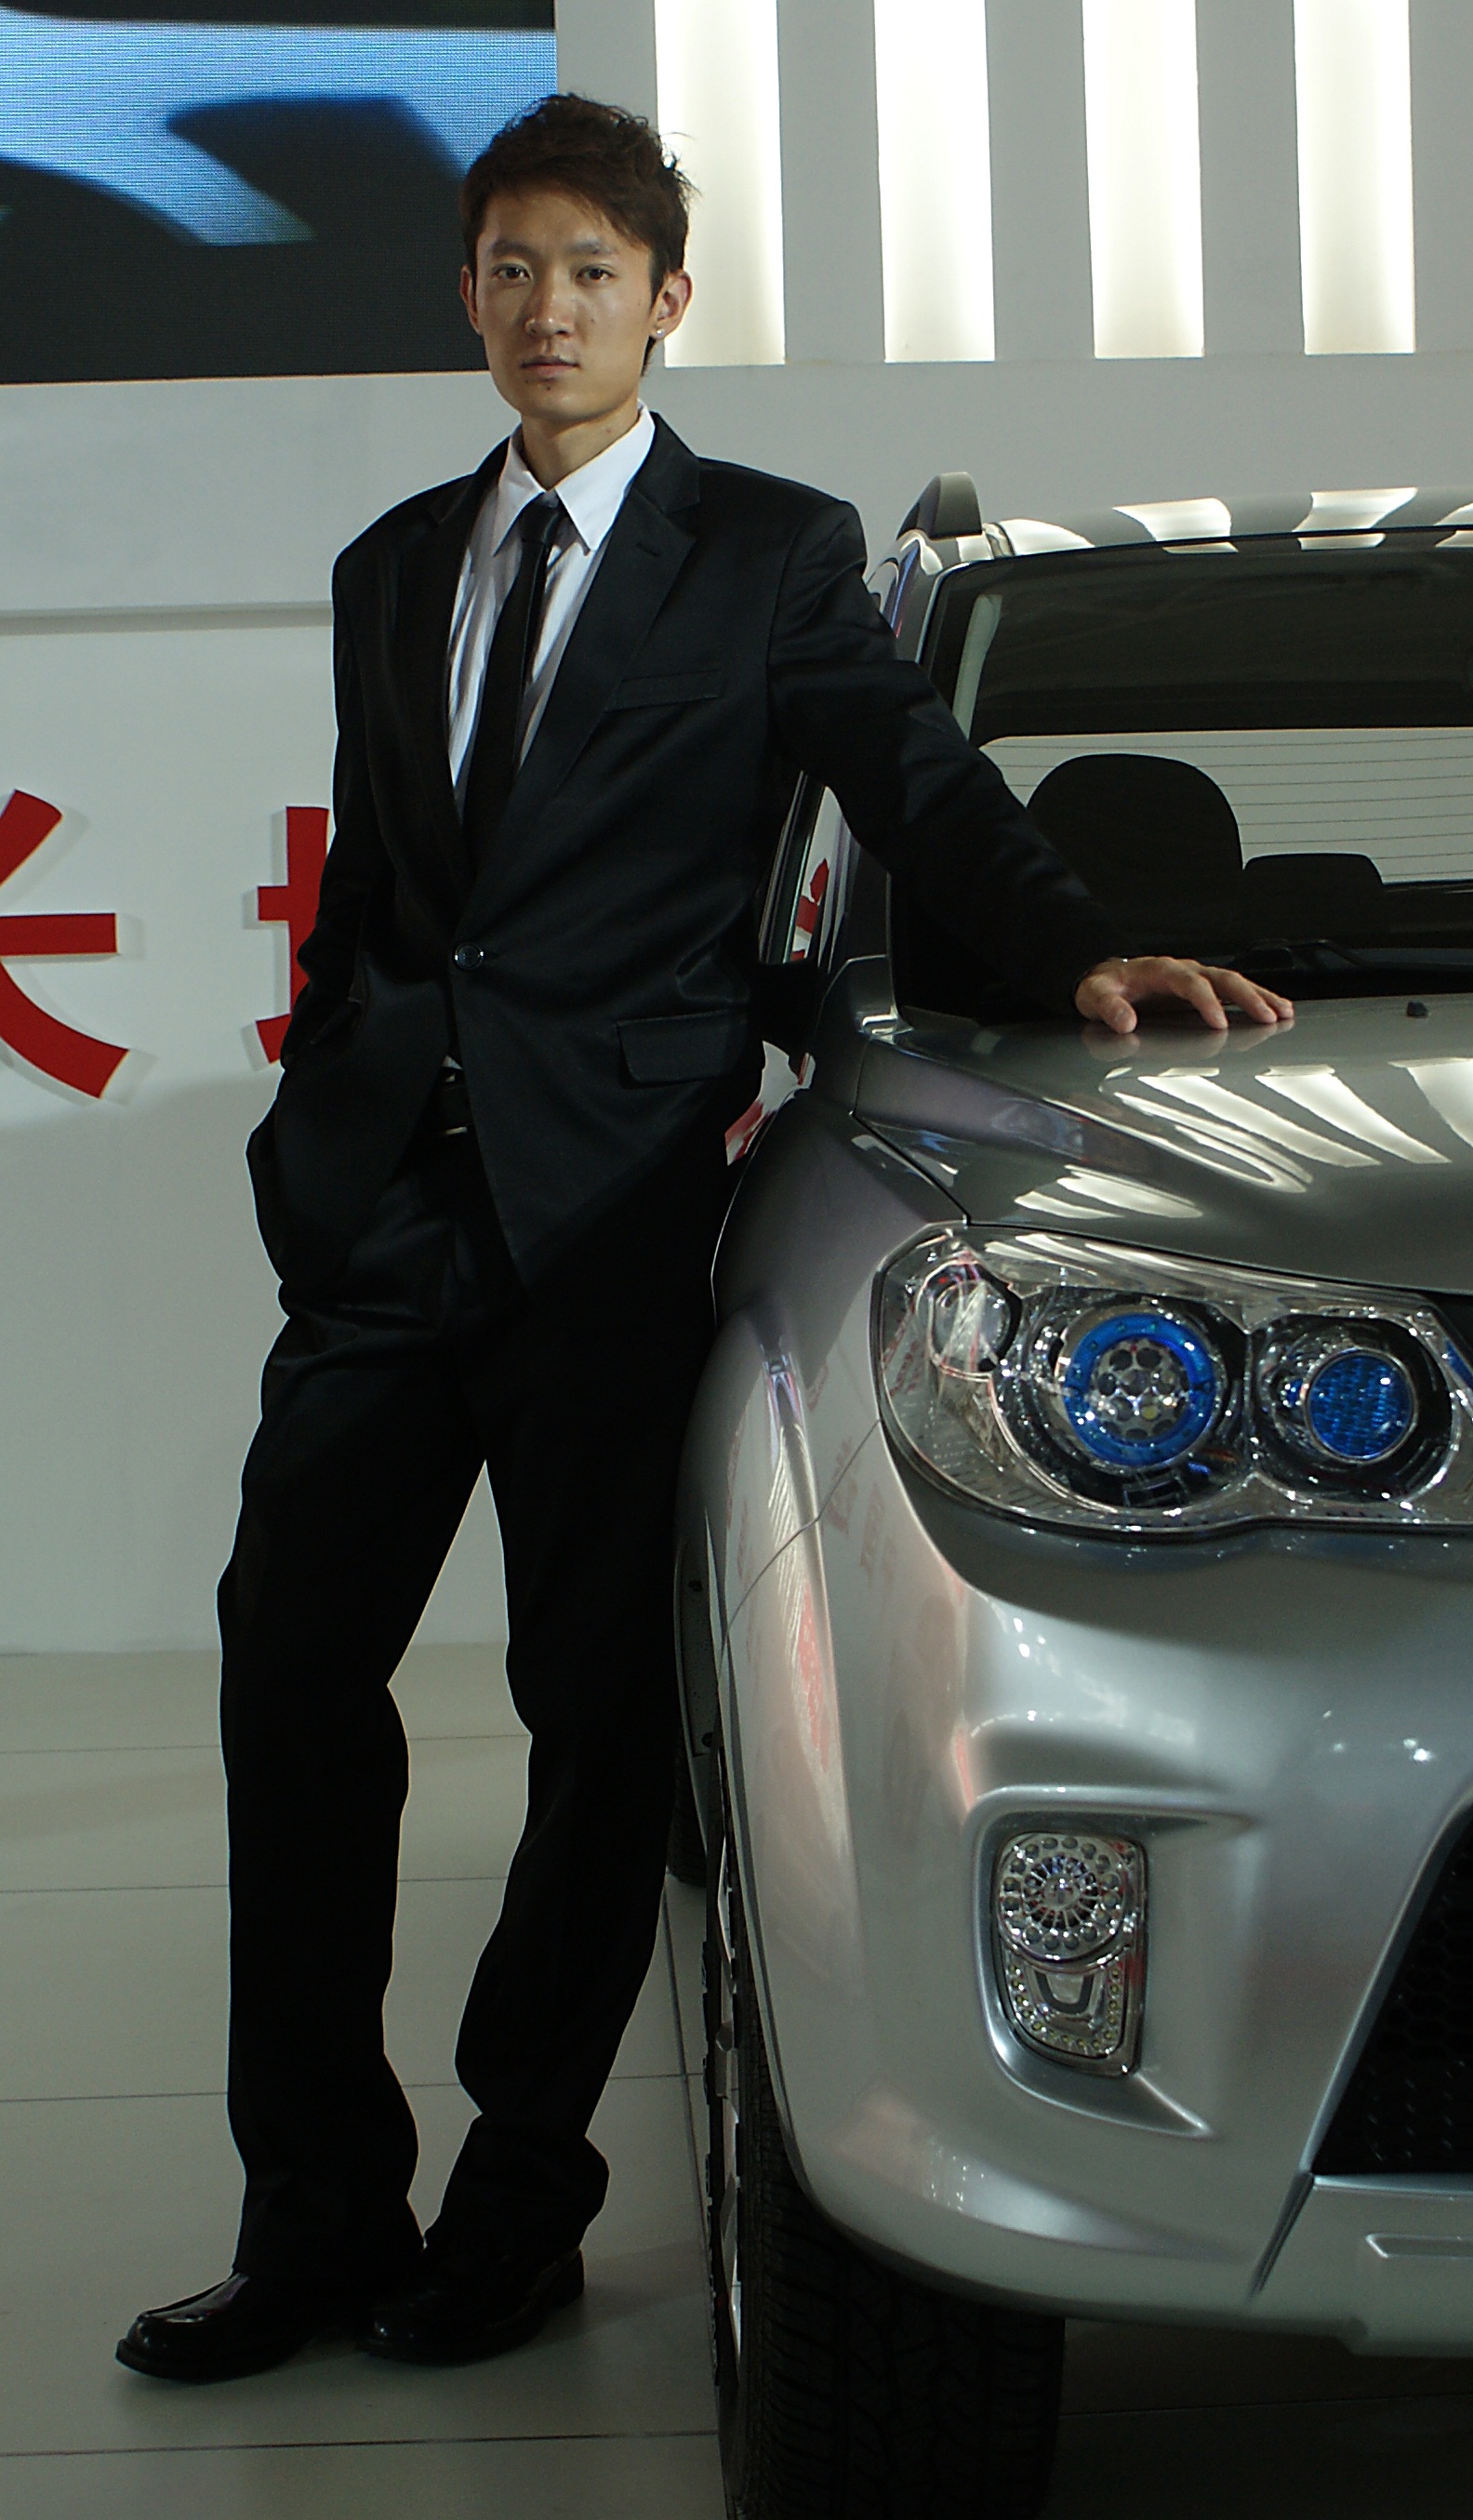
car, wheel, model, vehicle, bmw, exhibition, city car, auto show, sport utility vehicle, land vehicle, handsome guy, automobile make, automotive exterior, automotive design, luxury vehicle